Lee Rock

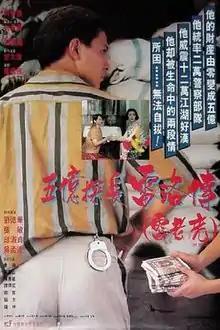
Official film poster

Lee Rock is a 1991 Hong Kong crime film directed by Lawrence Ah Mon, and starring Andy Lau as the title character. The film chronicles the rise and fall of a corrupt police force that Lee Rock becomes a part of. The film was followed by a sequel, "Lee Rock II", released later in the same year.